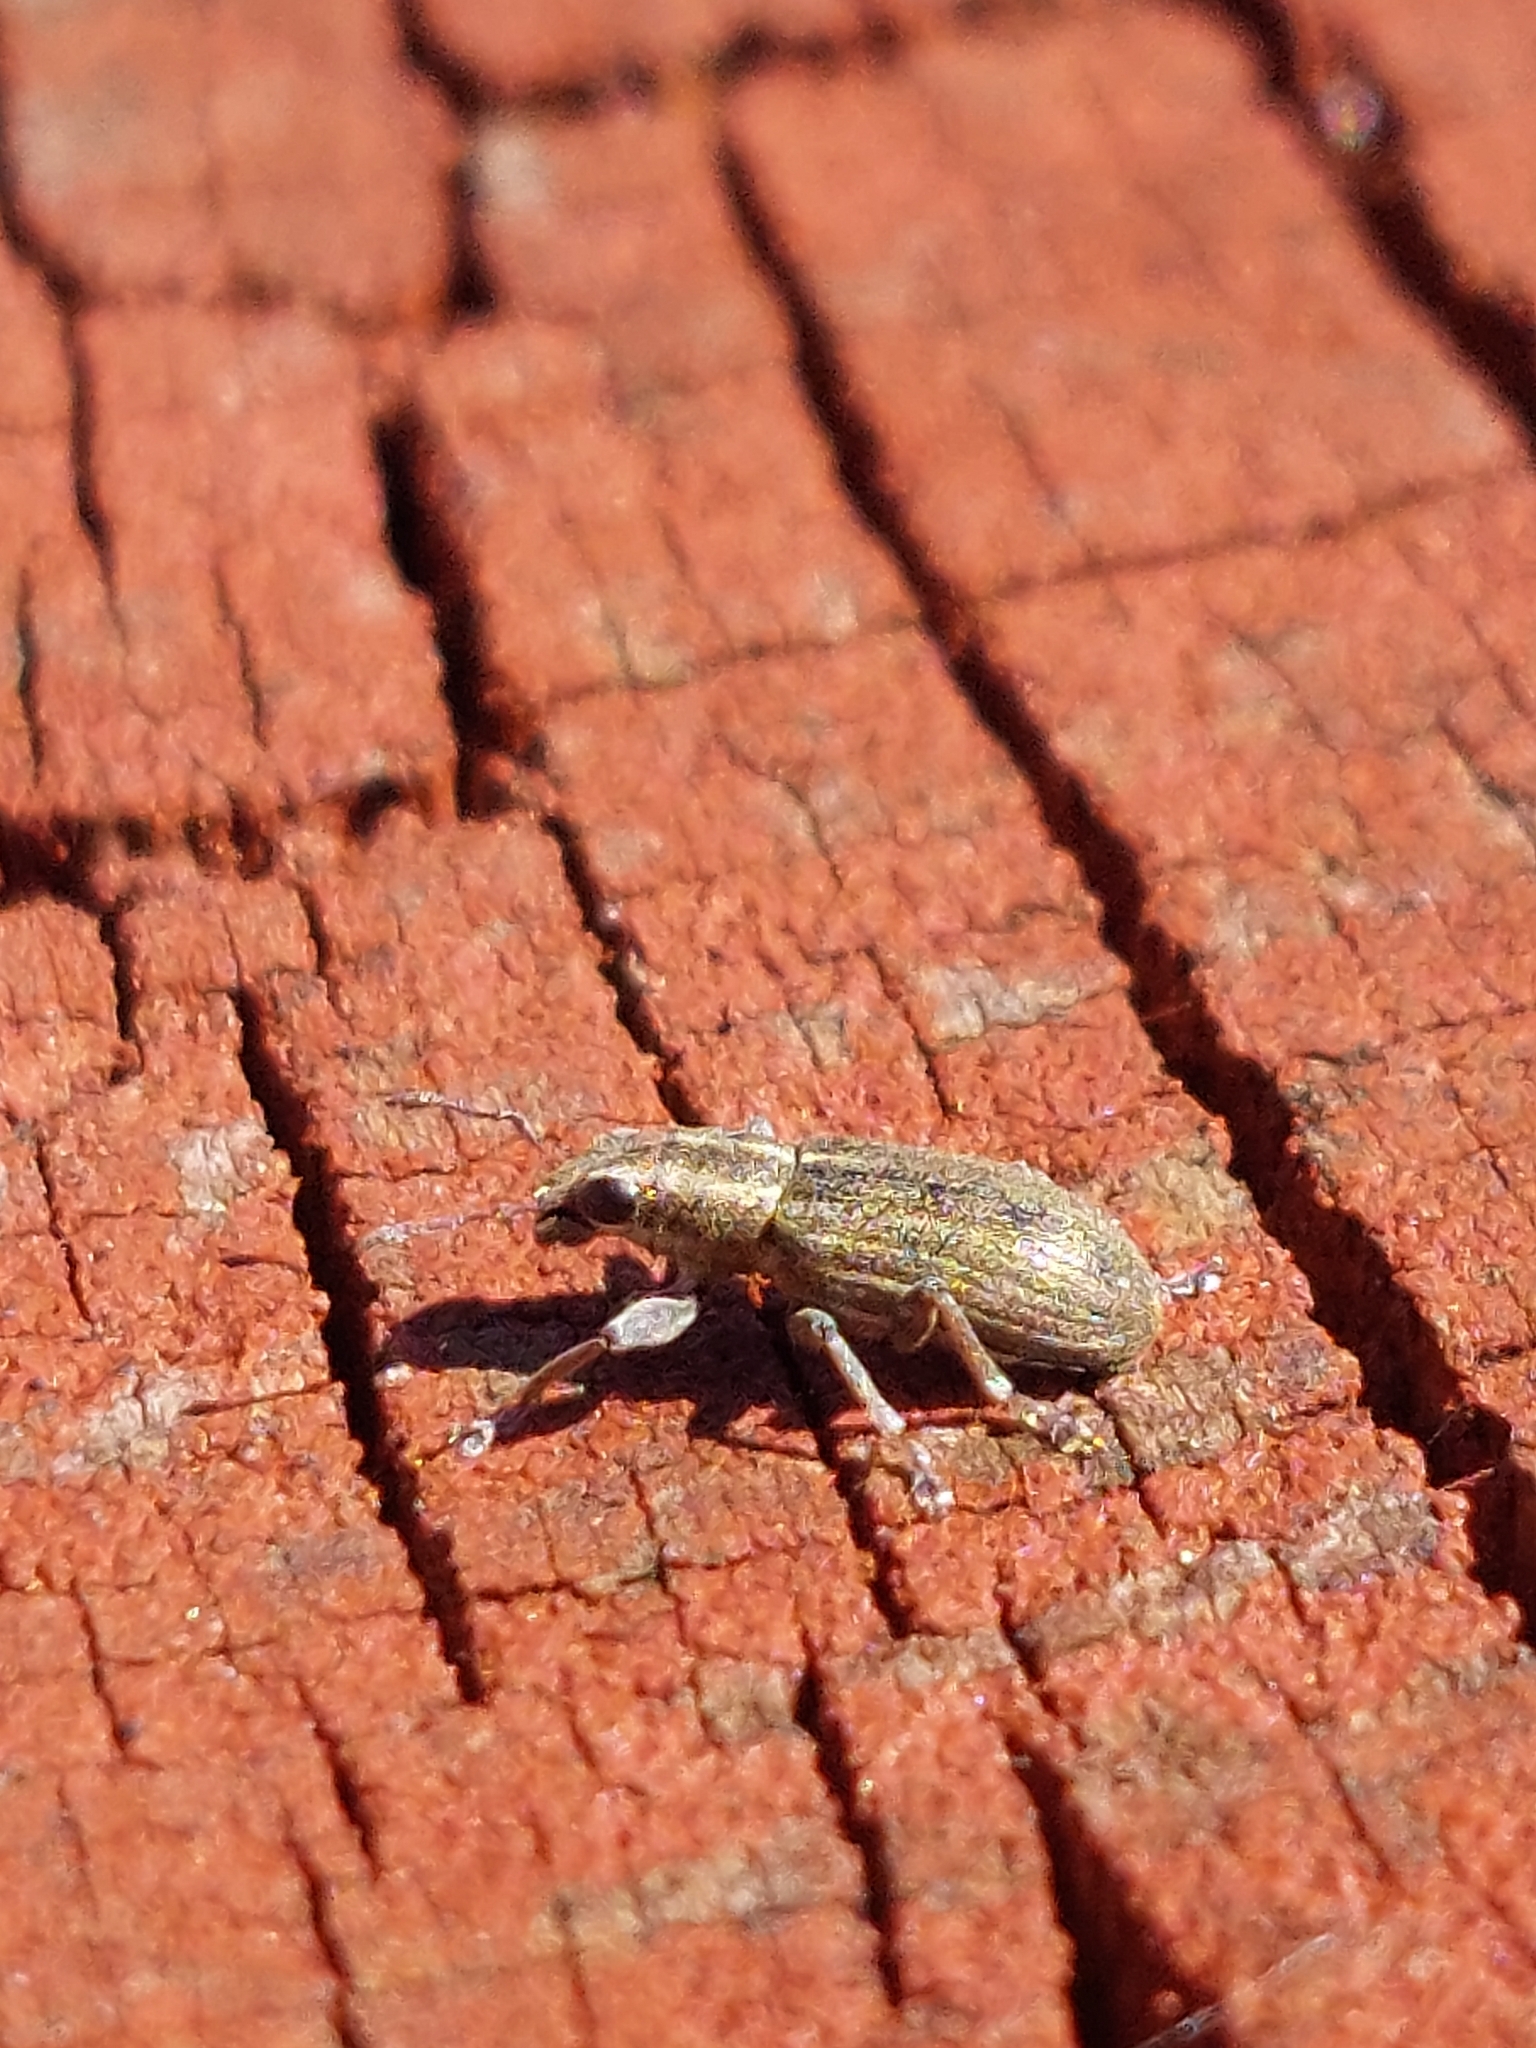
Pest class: pea_leaf_weevil